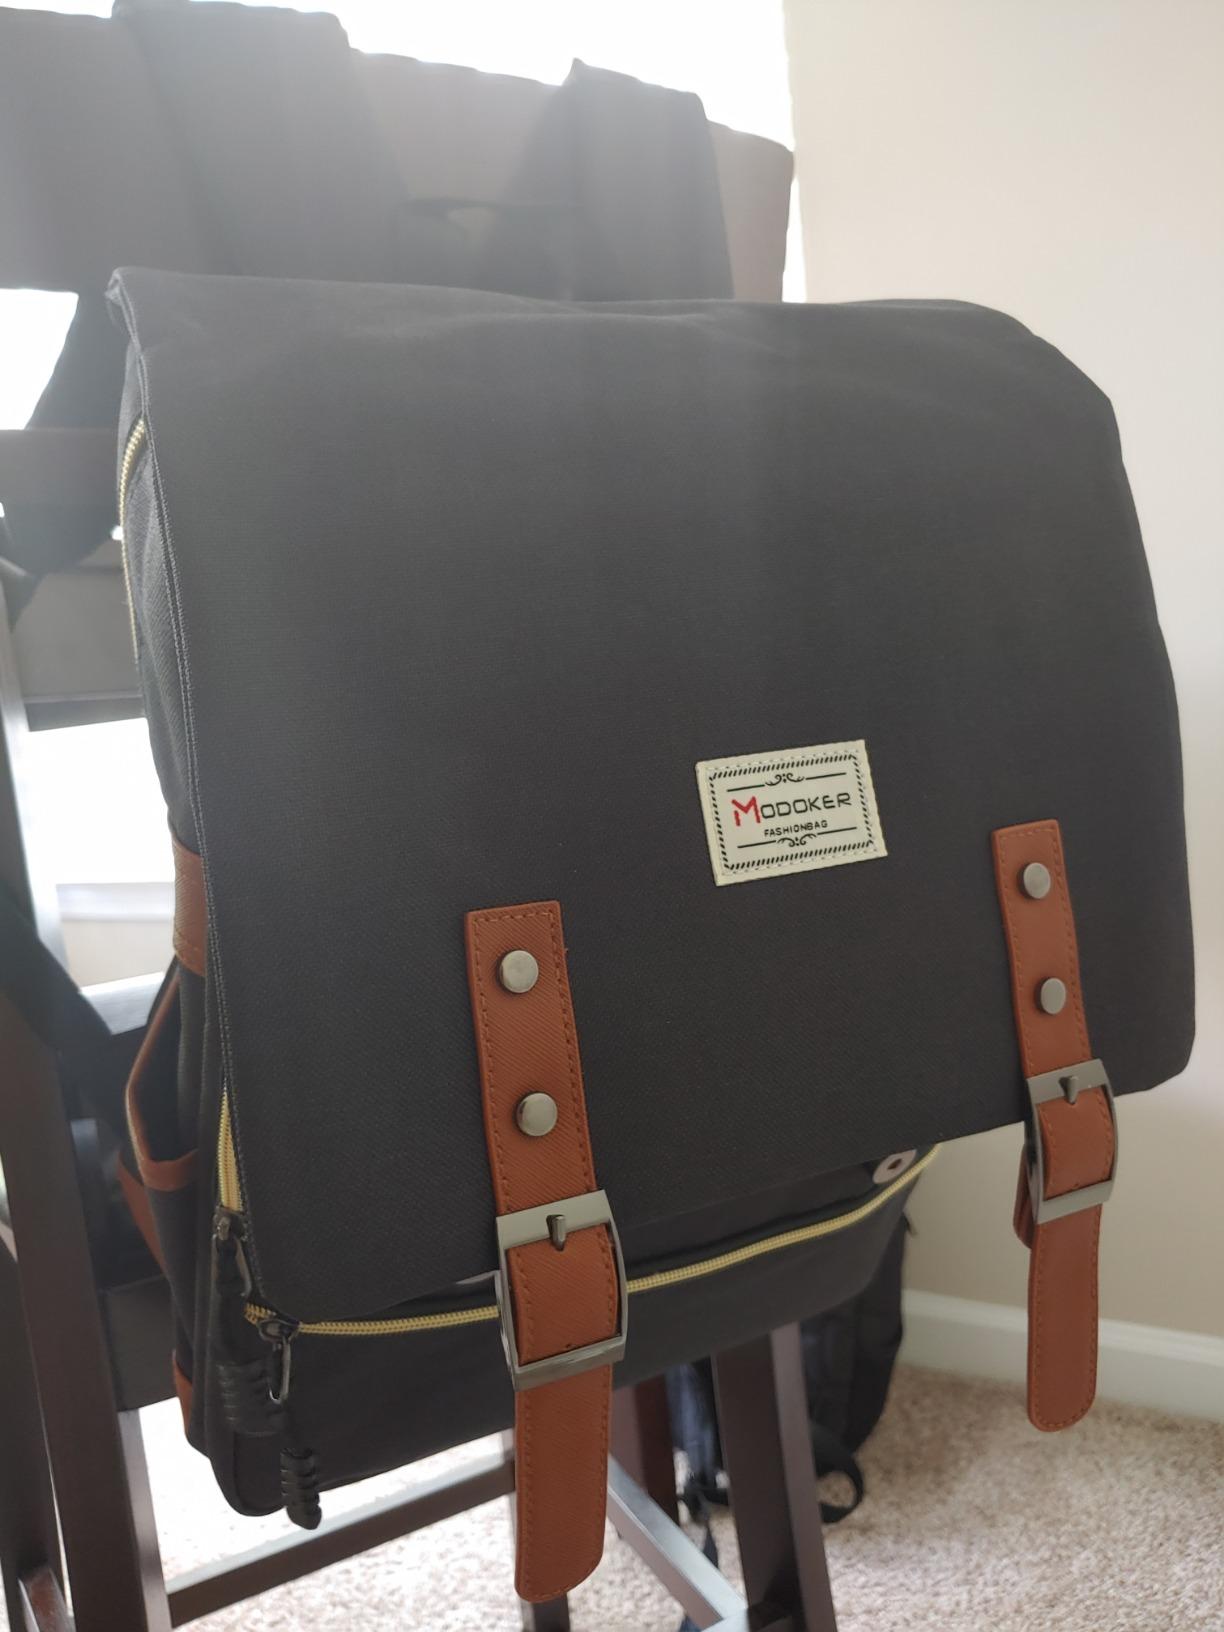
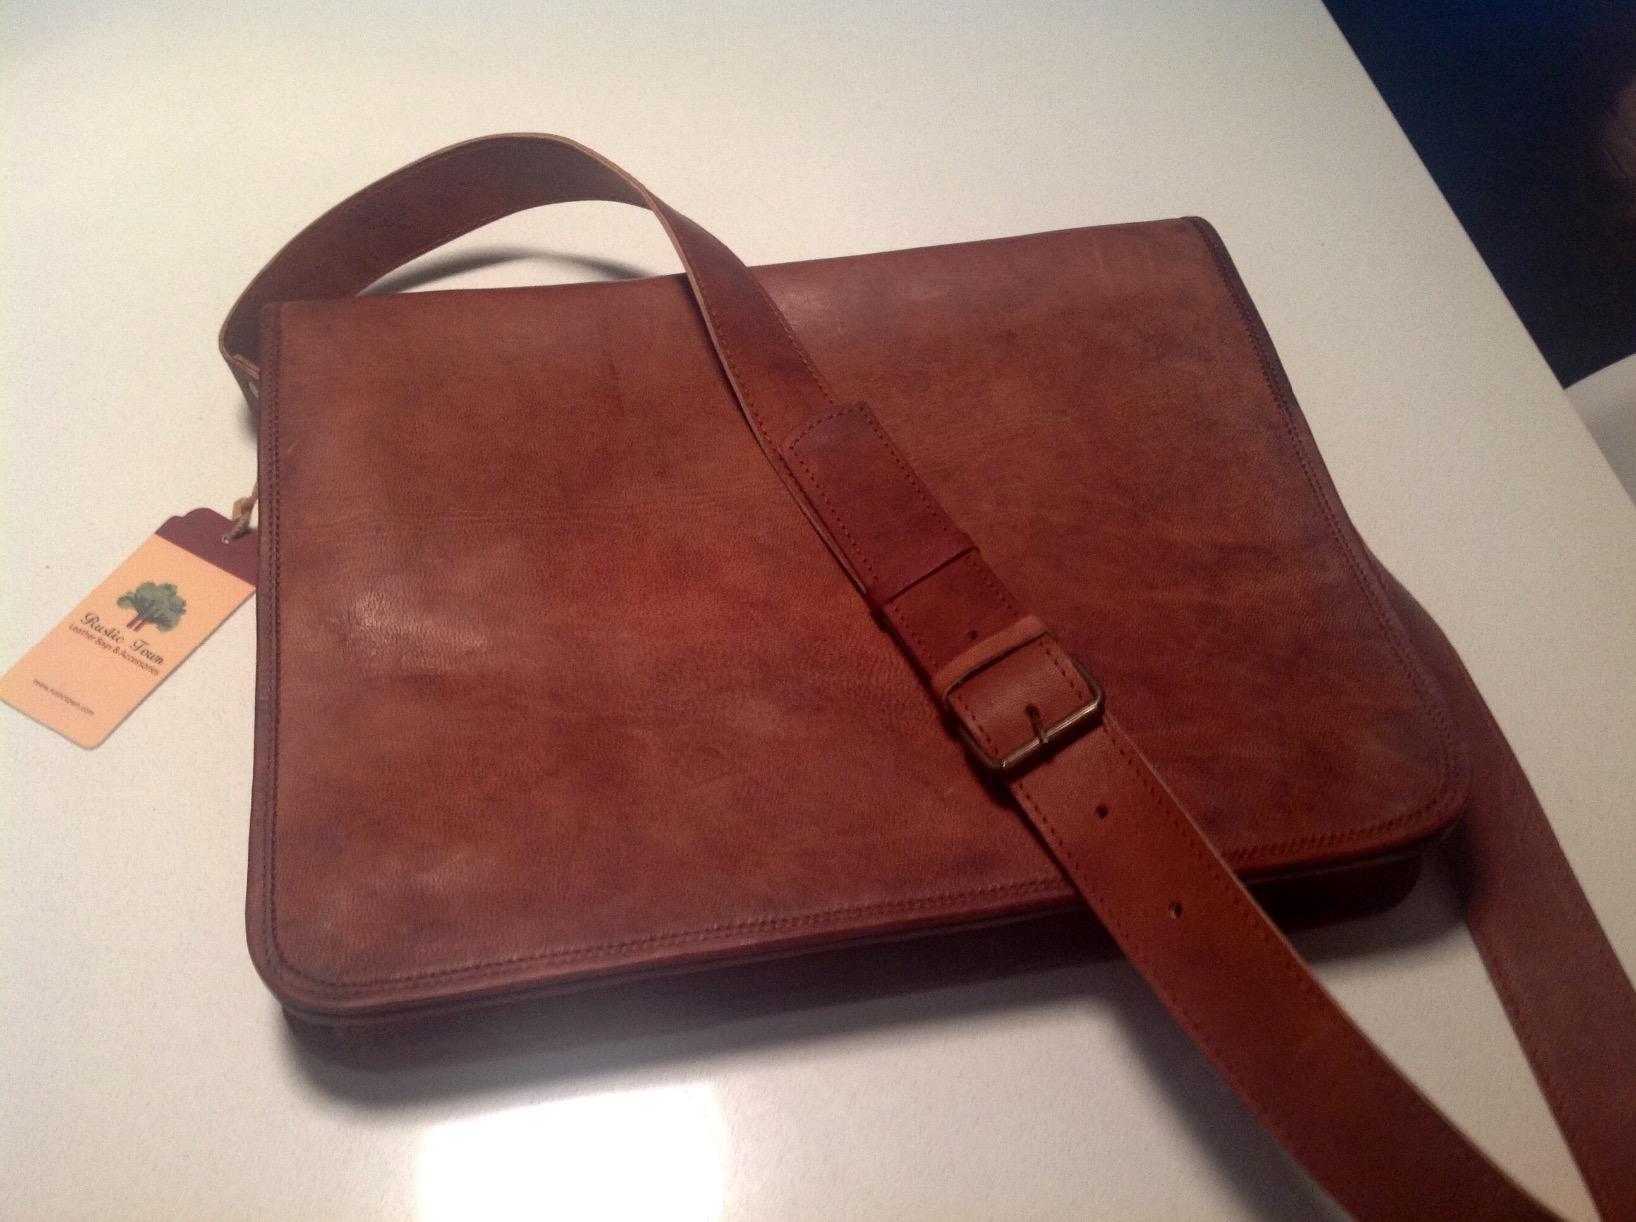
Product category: bag
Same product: no